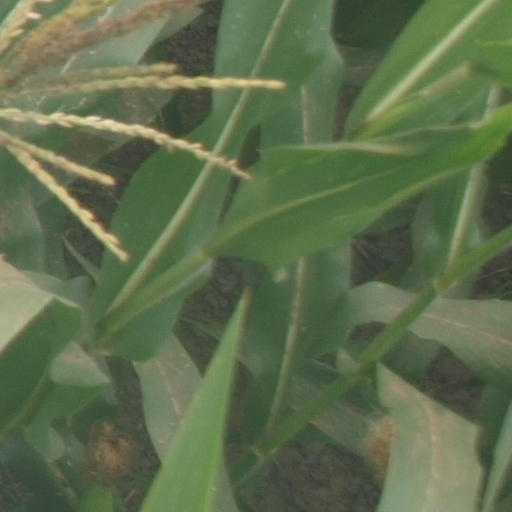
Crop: maize; corn